Interstate 310 (Louisiana)

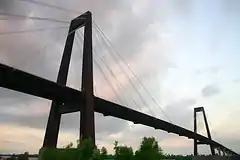
Hale Boggs Memorial Bridge—Part of I-310, November 2006

I-310's southern terminus is at US 90, where it travels north through flat marshlands. The southernmost mile was originally built as part of LA 3127, an inland bypass to LA 18, and is cosigned with I-310. North of I-310's first interchange, LA 3127 leaves the Interstate, as I-310 heads towards the Mississippi River. After the next interchange, LA 18, I-310 crosses the Mississippi River via the Hale Boggs Memorial Bridge (Luling–Destrehan Bridge), a cable-stayed bridge connecting the towns of Luling and Destrehan.